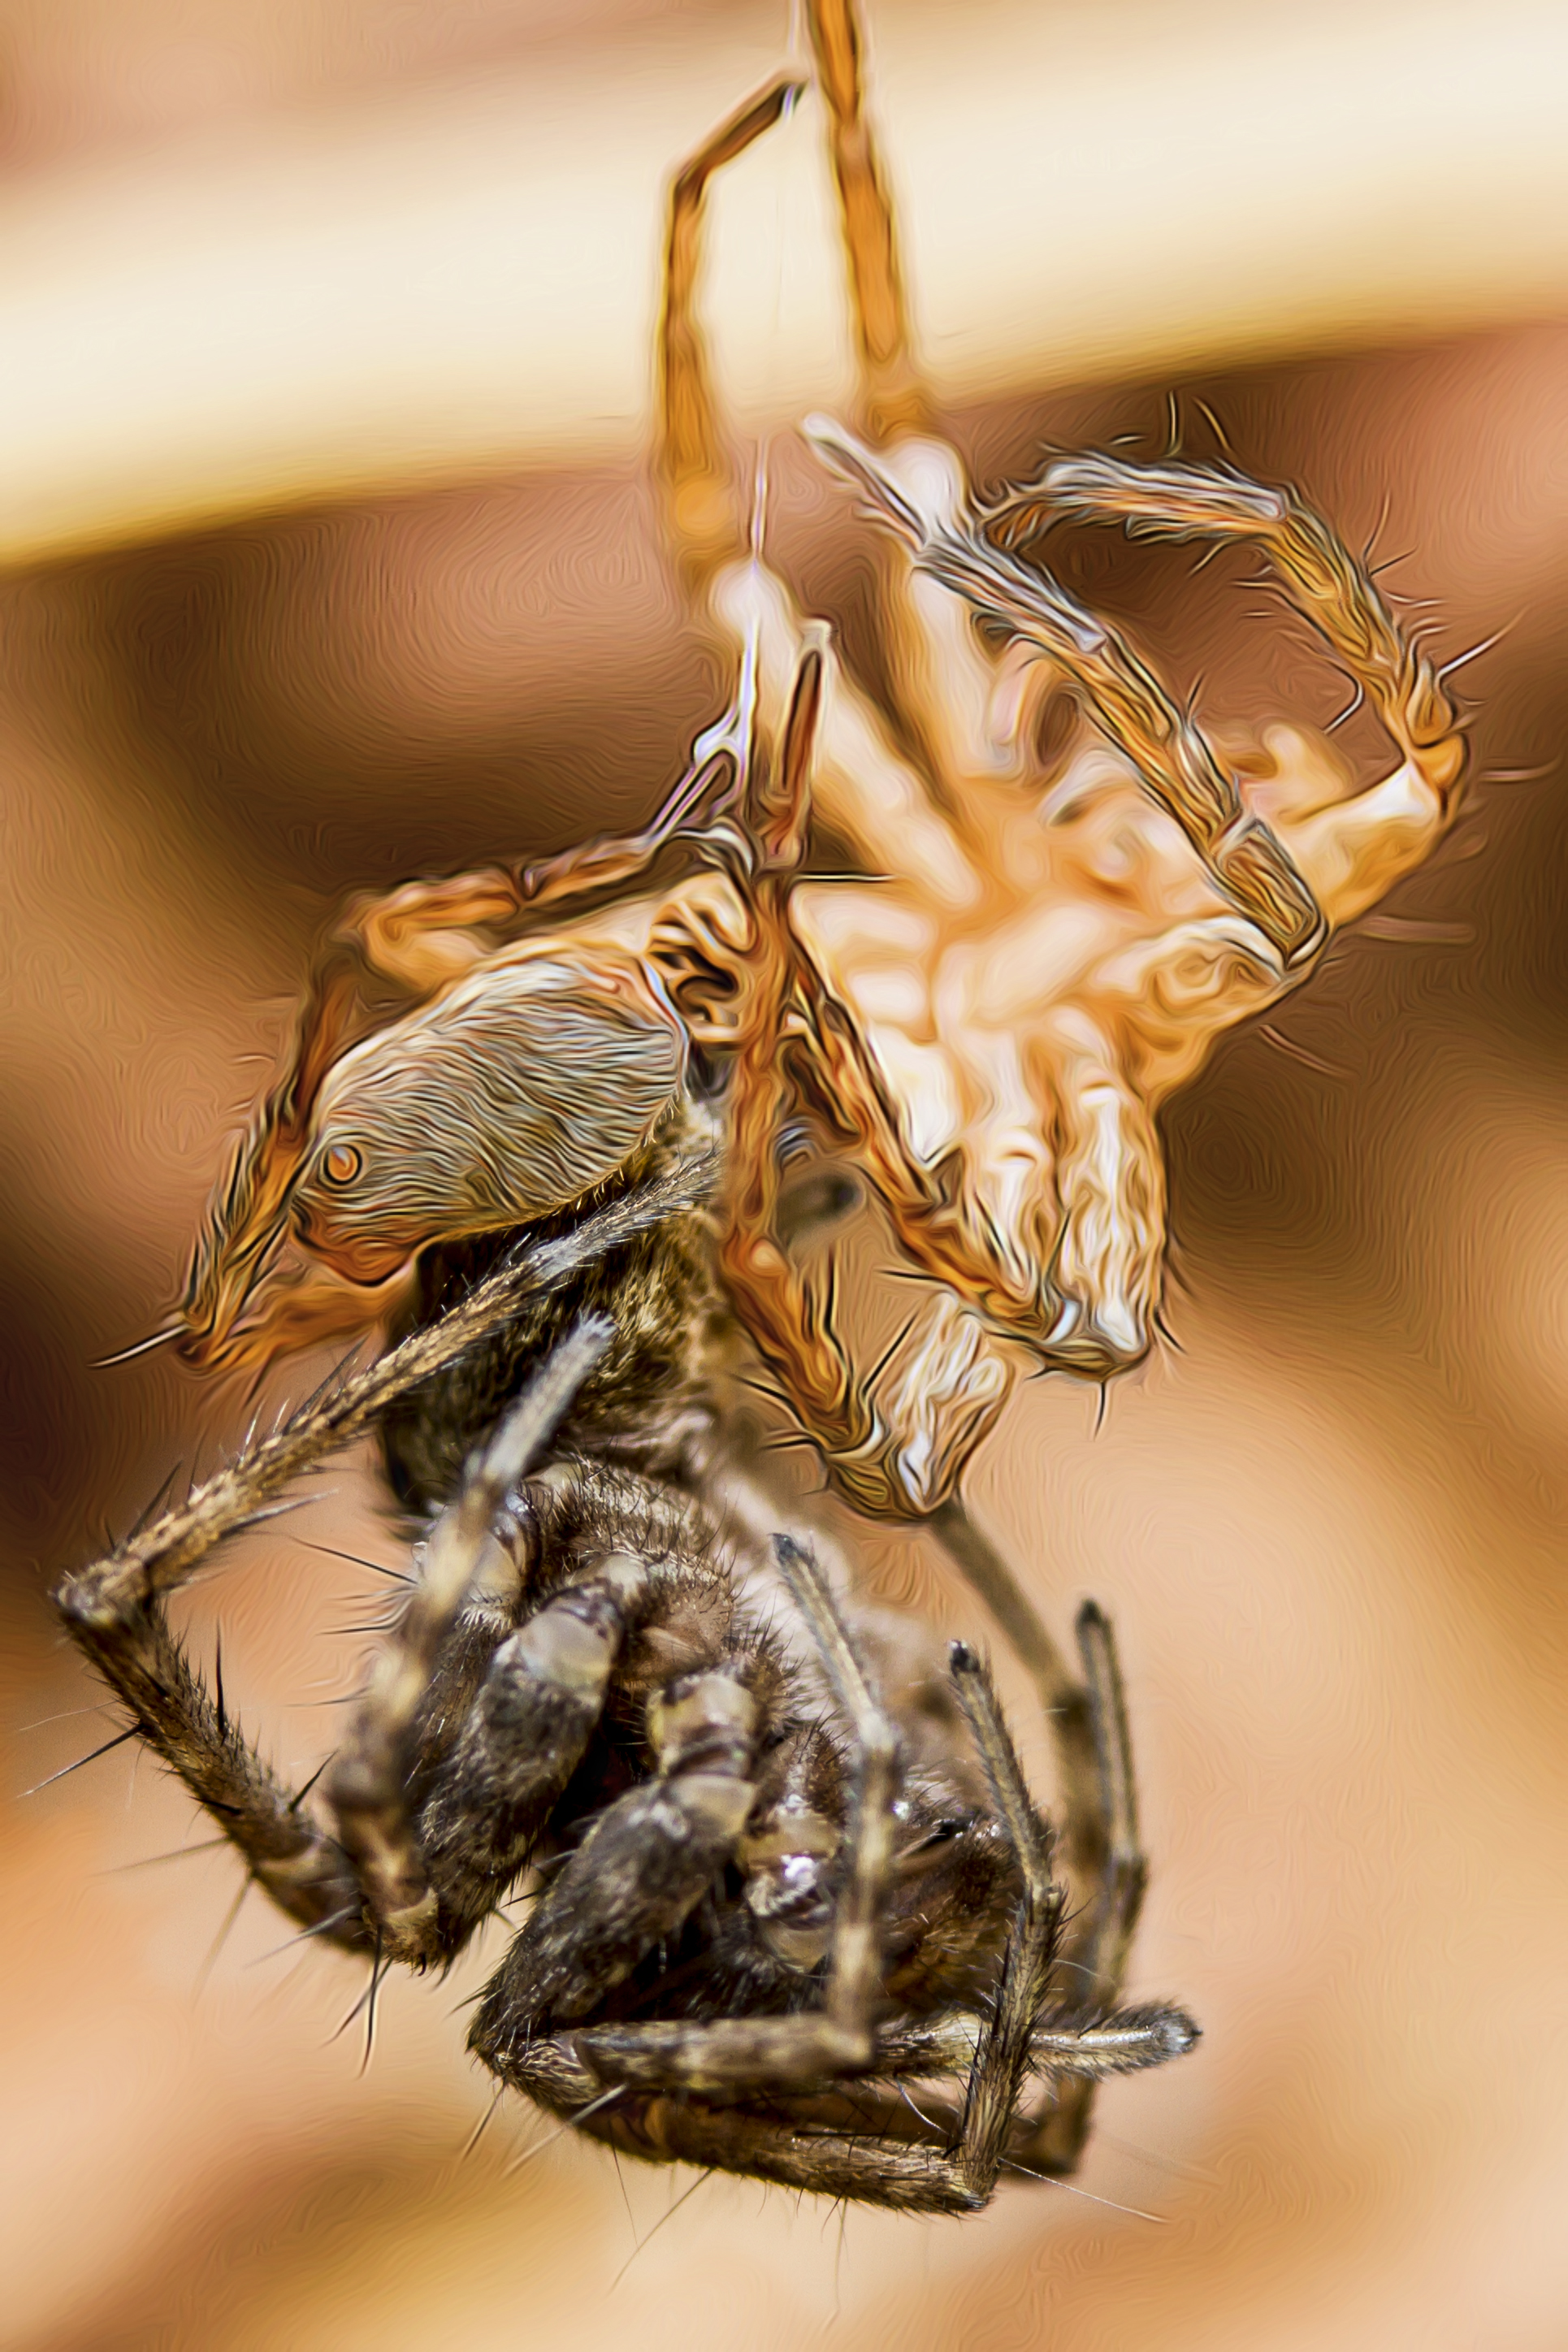
photography, insect, macro, garden, fauna, invertebrate, close up, outdoors, uk, canon7d, nikkvalentine, peterborough, extensiontubes, topazglow, canon60mmmacrousm, macro photography, arthropod, membrane winged insect